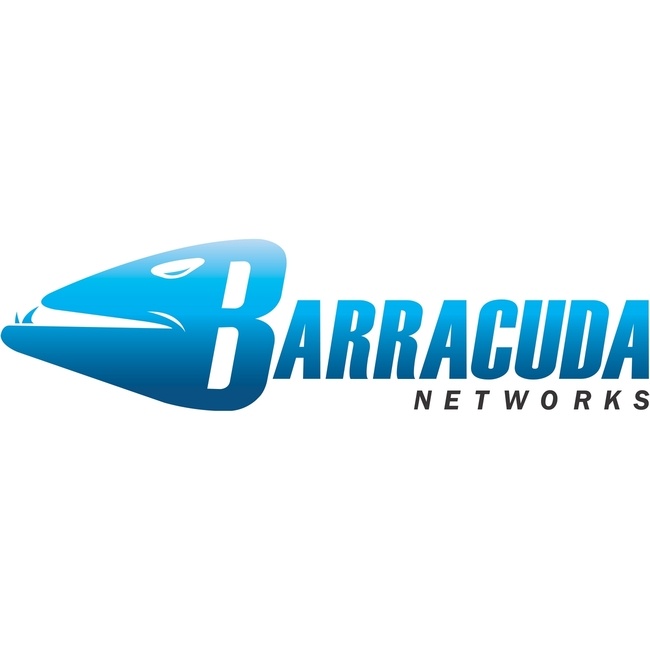
Barracuda Networks Cgf Ms Azure Lvl 2 Ps Sub 1mo
Cgf ms azure lvl 2 ps sub 1mo
Brand: Barracuda Networks
Category: Software > Cloud Services